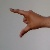
The image shows a hand gesture representing the letter 'Z' in Indian Sign Language.